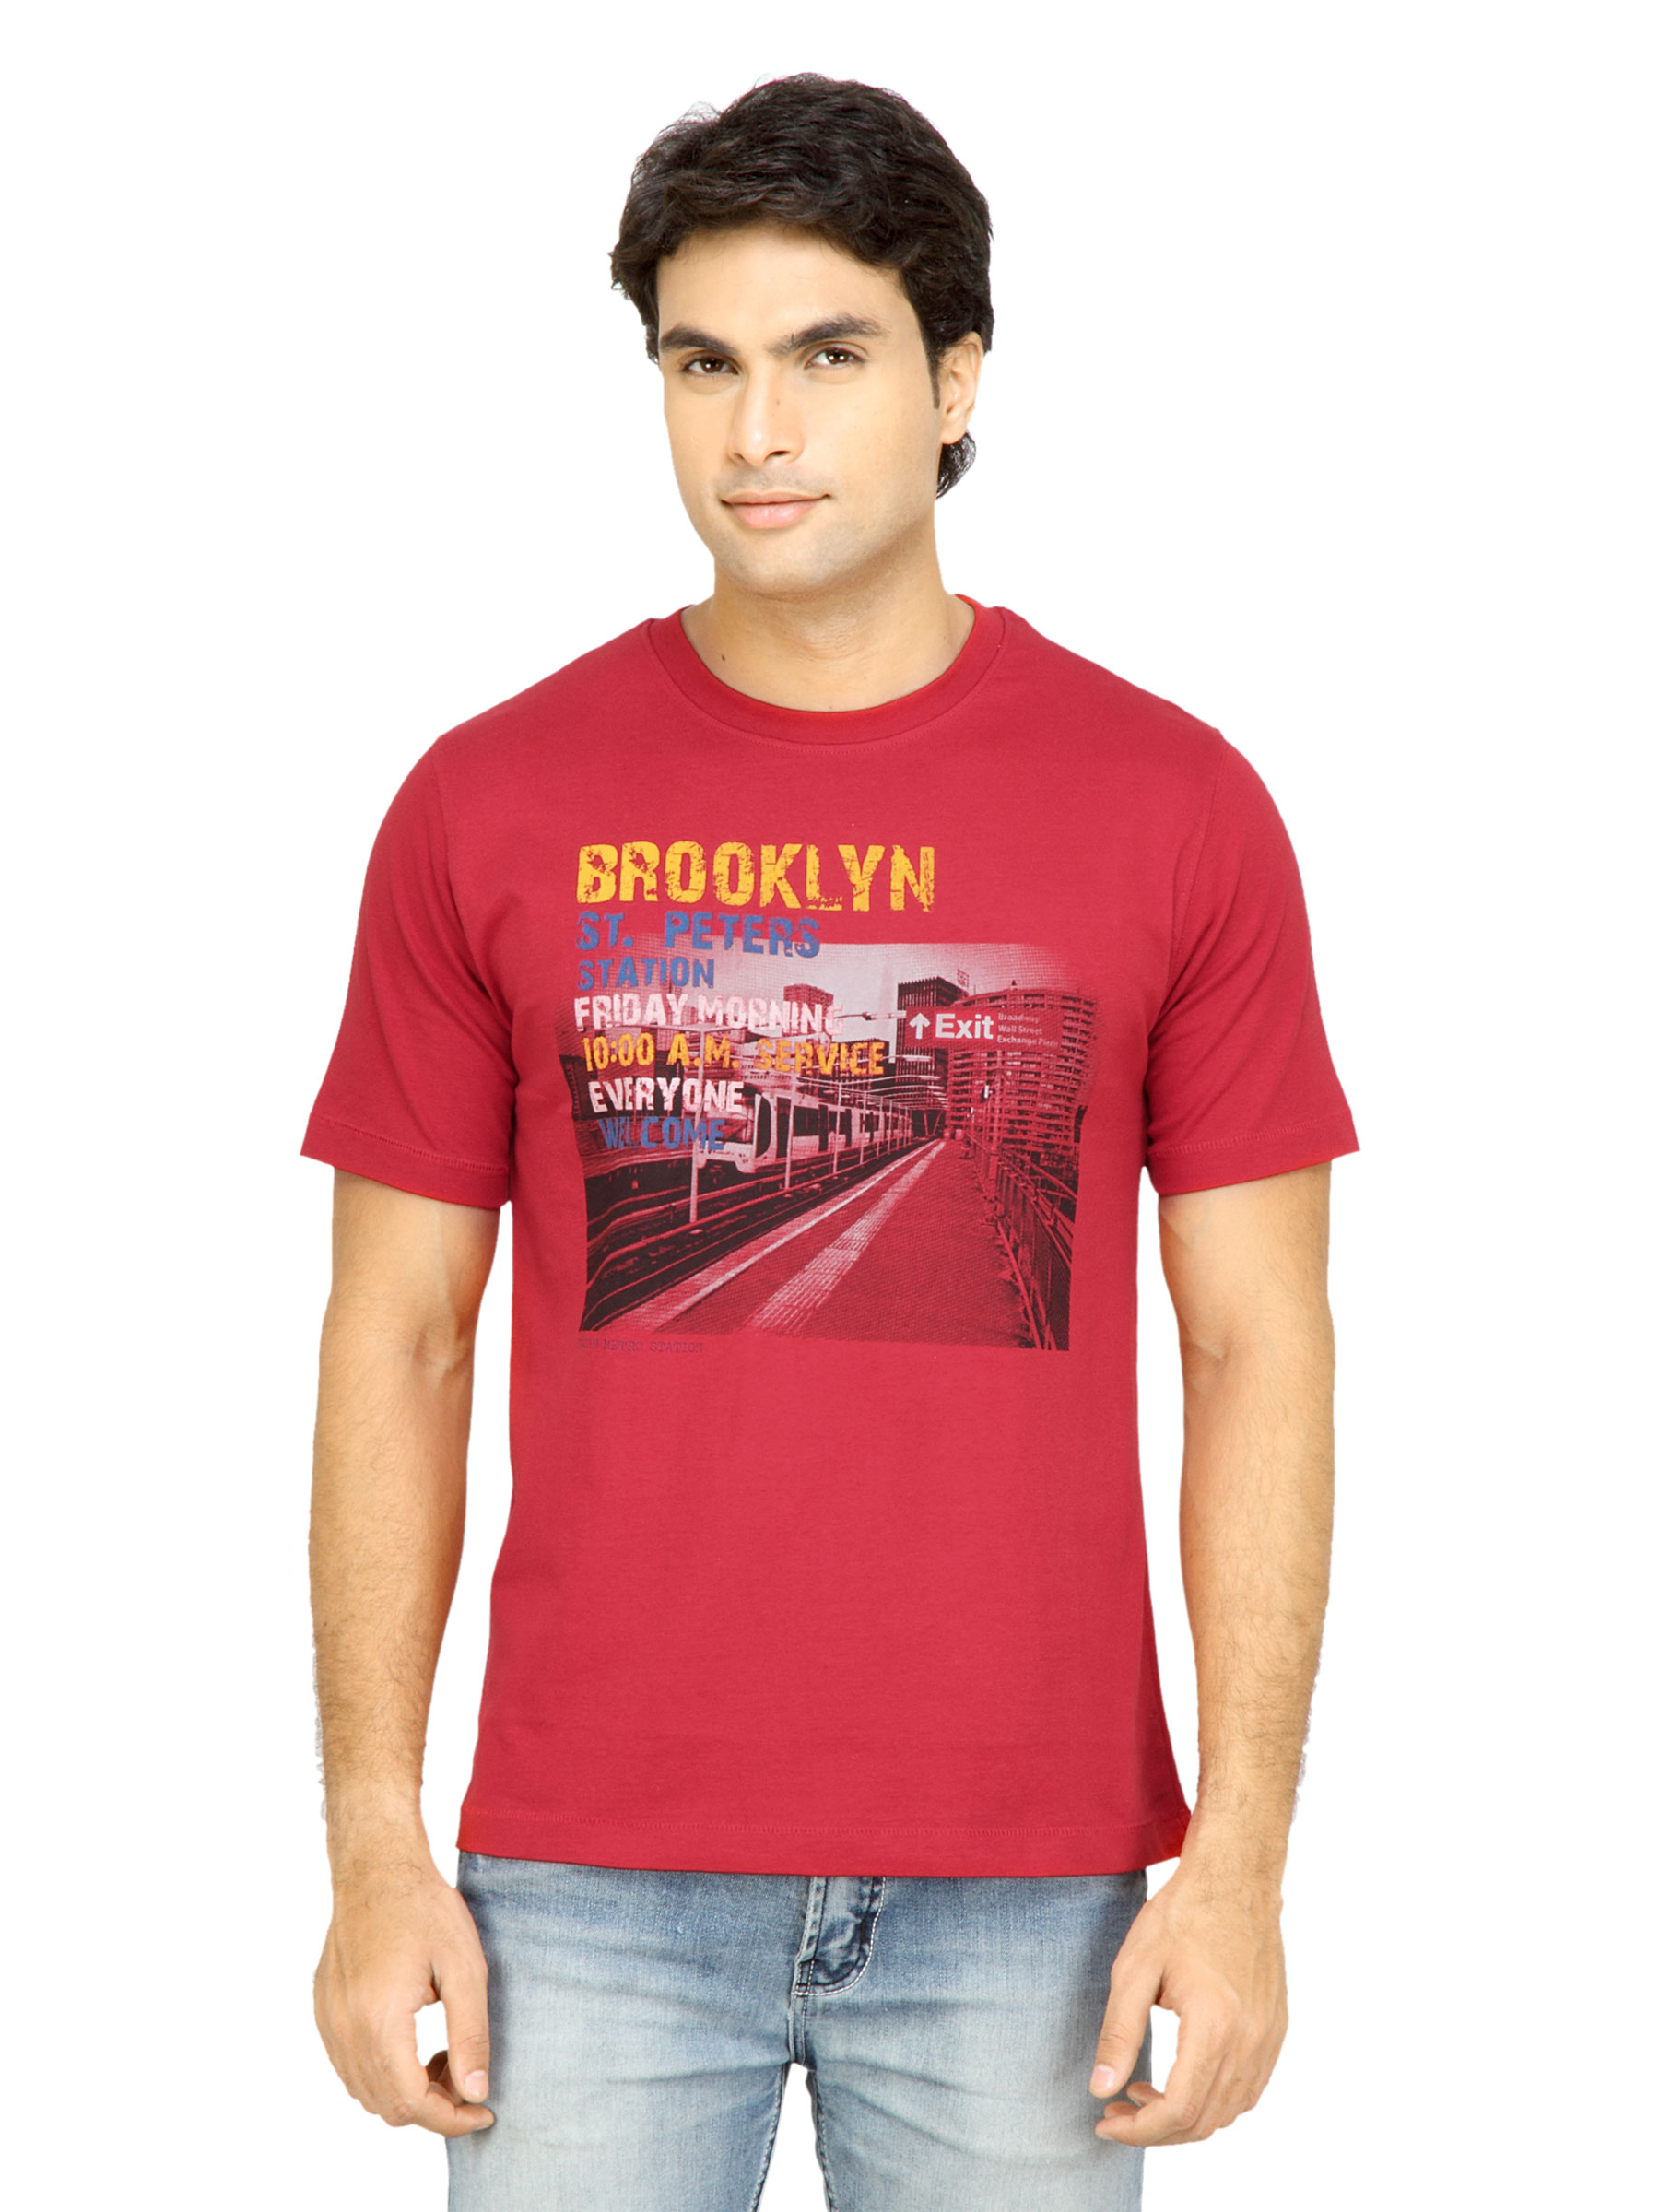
Locomotive Men Printed Red T-shirt
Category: Apparel / Topwear / Tshirts
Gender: Men
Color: Red
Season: Fall 2011
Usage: Casual